Ion rapid transit

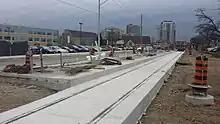
Willis Way station under construction in December 2015; both the embedded track and station platform have been poured

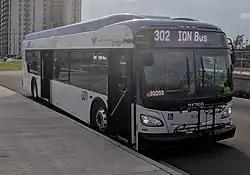
GRT Ion bus used on BRT service.

Because Stage 2 was still years away in March 2017, Grand River Transit was providing rapid transit between Fairview Park Mall and the Ainslie Street Transit Terminal (in the "downtown Galt" area) using iXpress buses. Adapted versions would become available in the near future for the Ion bus. Other stops are at Hespeler Road at the Delta, Can-Amera, Cambridge Centre, Pinebush, and Sportsworld. The rapid transit vehicles use bus-only lanes at Pinebush, Munch and Coronation to minimize slowdowns at times of heavy traffic. Following the launch of light rail stage 1, the Ion bus provides a direct link to that system. This bus route is properly known as 302 Ion Bus. That service, termed "adapted bus rapid transit" runs in shared traffic lanes for most of the route, and fares are collected on board. It therefore does not meet the BRT Standard definition of bus rapid transit. No firm estimates had been published as to the possible start of (Stage 2) light rail service to Cambridge but a report in early July 2017 suggested that construction would not begin until 2025.